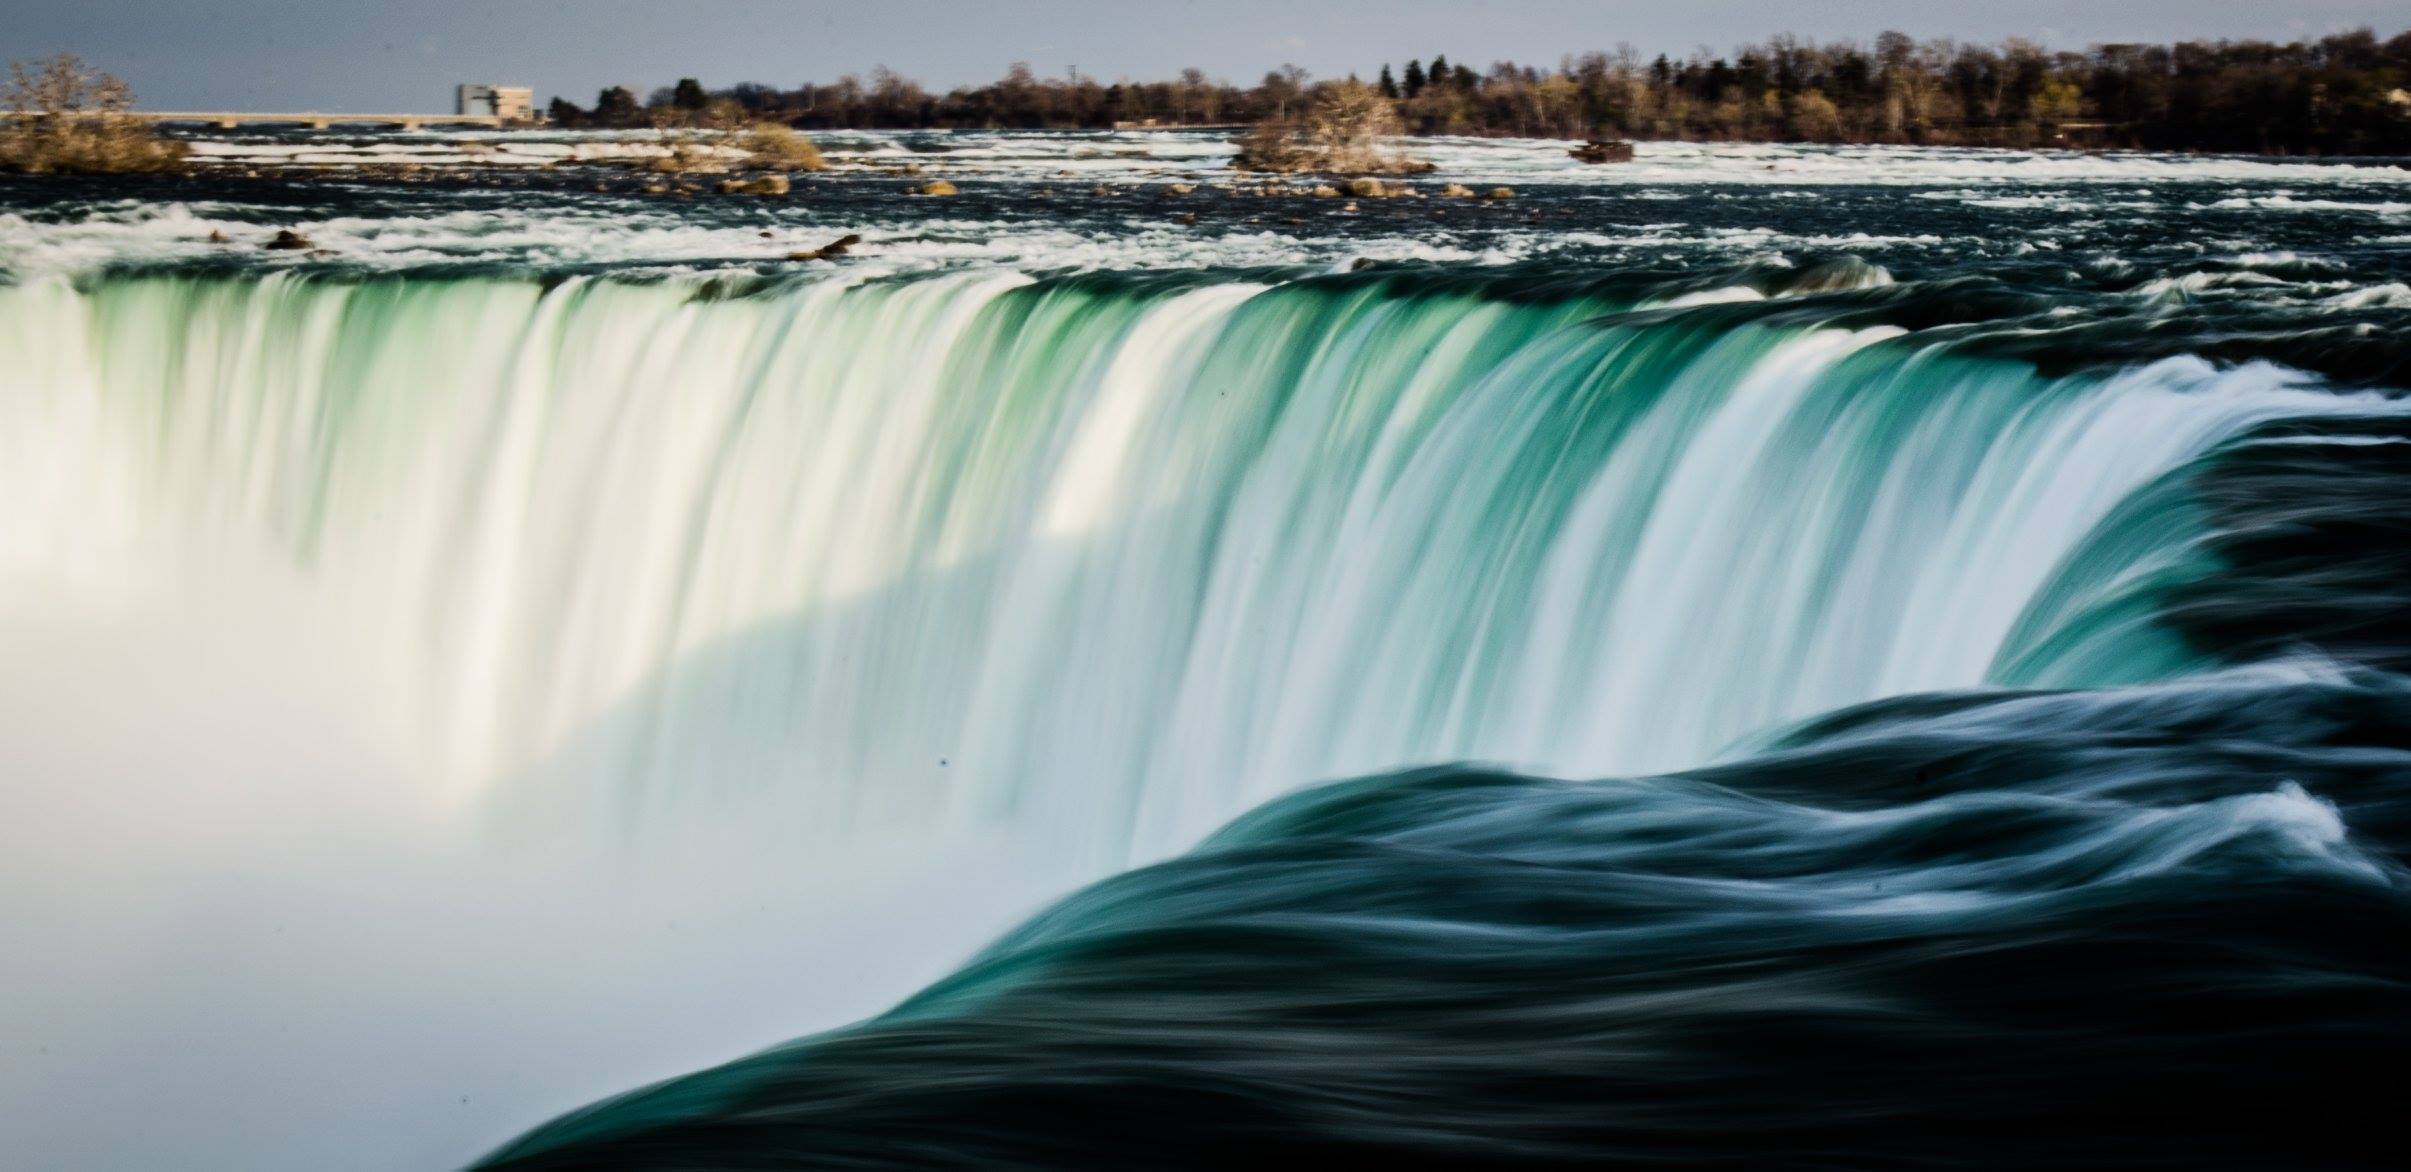
water, nature, waterfall, wave, body of water, rocks, water feature, atmospheric phenomenon, wind wave